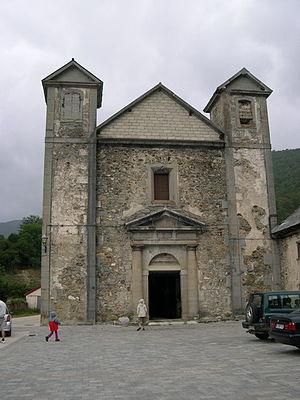
Orbaizeta en basque ou Orbaiceta en espagnol est un village et une commune de la Communauté forale de Navarre au nord de l'Espagne.